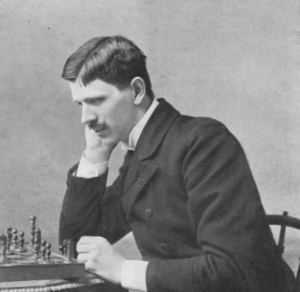
Géza Maróczy est un joueur d'échecs, professeur de mathématiques et ingénieur hongrois. Bien qu'il n'eût jamais disputé de match pour le championnat du monde d'échecs, il fit partie de l'élite mondiale des joueurs d'échecs pendant quarante ans. Champion de Hongrie en 1932, il remporta les olympiades d'échecs de 1927 et 1936 avec la Hongrie et finit deuxième de l'olympiade de 1930, La fédération internationale lui décerna le titre de grand maître international des échecs lors de la création du titre en 1950.